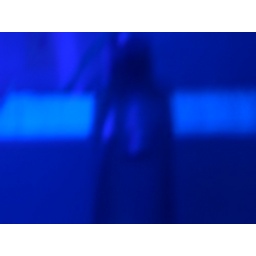
it is a faucet in a black light.